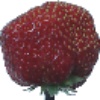
Label: strawberry_wedge